Franciscan Missions in the Sierra Gorda of Querétaro

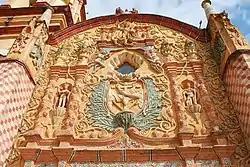
Facade of the Mission of San Miguel Concá.

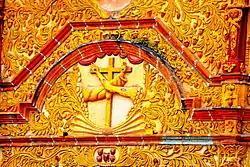
Franciscan shield on the facade of the Mission of Santiago de Jalpan de Serra.

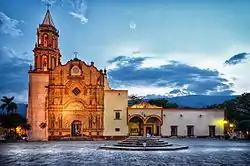
Mission of Santiago de Jalpan.

The main characteristic of these temples is the rich decoration of the main doors, this decoration is called "New Spanish Baroque" or "mestizo Baroque", according to the INAH. The rich decoration is mainly aimed at teaching the new religion to the indigenous peoples, but unlike the Baroque of the temples and works further south, the indigenous influence is obvious. The idea of Serra was to demonstrate a mixture of cultures instead of a complete conquest. One of them was the use of the colors red, orange and yellow, as well as pastel shades, and of sacred native figures, such as the rabbit and the jaguar. The temples have a single nave, covered by a barrel vault, but each one has its own peculiarities, especially in the portals. Serra spent eleven years in the Sierra Gorda, before moving to the north, around 1760. The missions established in Querétaro would be the first in a long series of missions that would be established in what is now southern California.